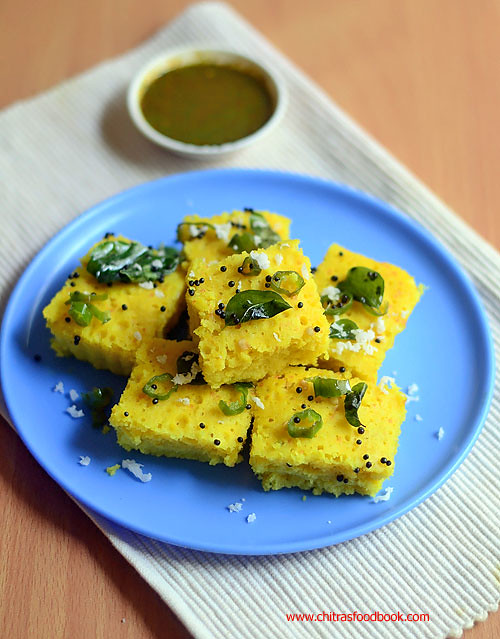
Dish: dhokla